Matsunaga Hisahide

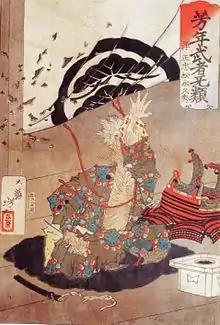
Before killing himself, Hisahide breaking the chagama which Oda Nobunaga wanted. Tsukioka Yoshitoshi

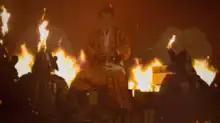
Kōtarō Yoshida portraying Hisahide in the suicide scene from NHK's Taiga drama, Kirin ga Kuru

Matsunaga Danjō Hisahide (松永 弾正 久秀 1508 – November 19, 1577) was a "daimyō" and head of the Yamato Matsunaga clan in Japan during the Sengoku period of the 16th century.